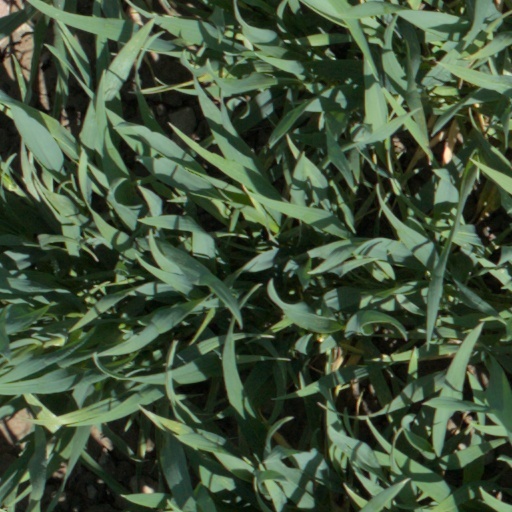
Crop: wheat